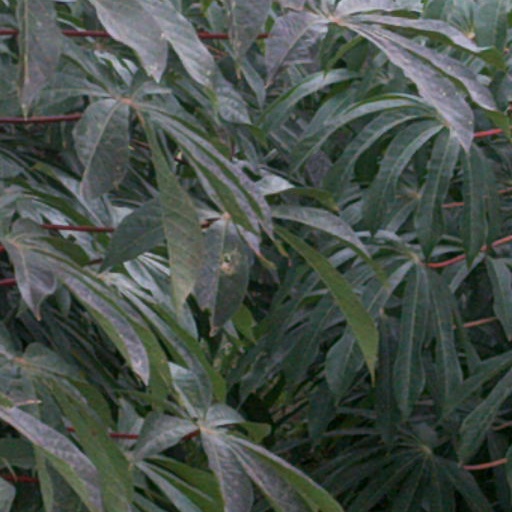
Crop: cassava